Captive Society: The Basij Militia and Social Control in Iran

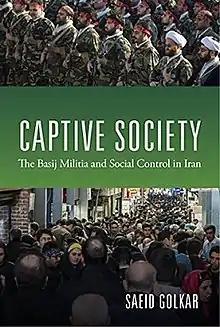
First edition cover

Captive Society: The Basij Militia and Social Control in Iran is a book written by Saeid Golkar and published by Woodrow Wilson Center Press and Columbia University Press in June 2015. The book presents the first concentrated, in-depth analysis of the Basij, Iran's a prominent paramilitary organization that suppresses dissidents, votes as a bloc, and indoctrinates Iranian citizens.